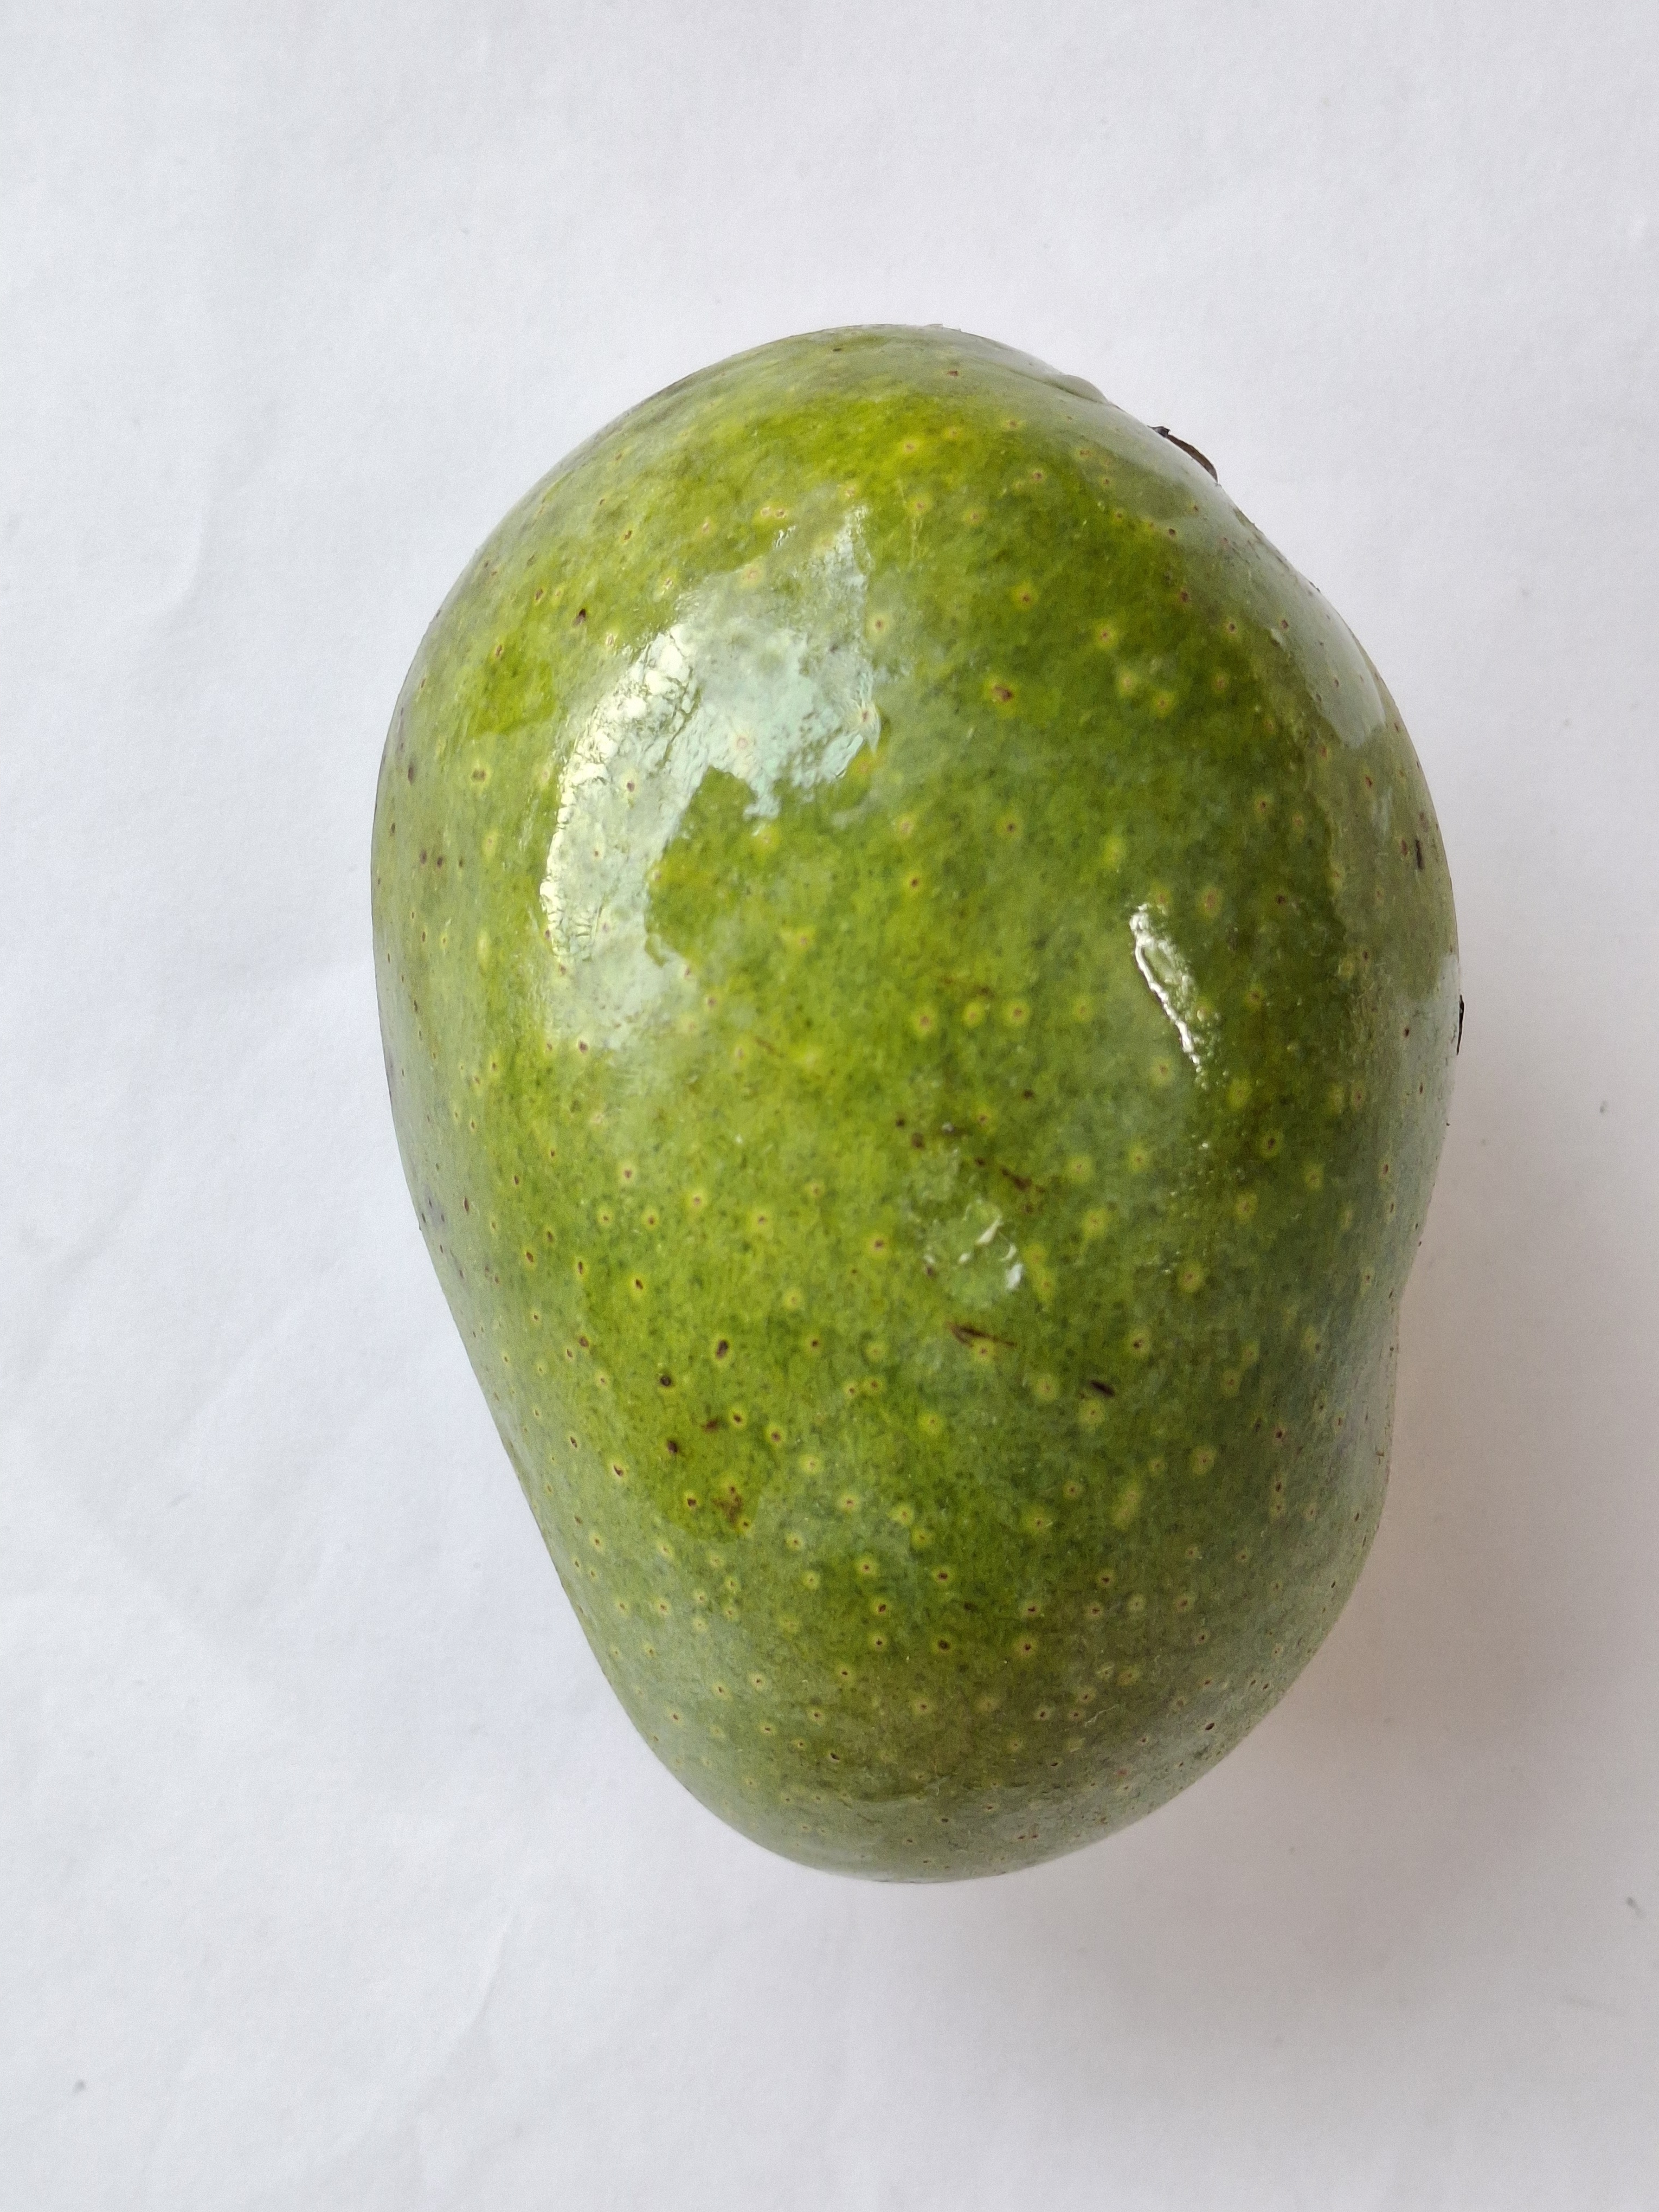
Mango variety: GopalBhog